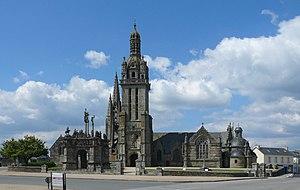
Vue d'ensemble de l'enclos paroissial de Pleyben, Finistère, Bretagne, France.Brezhoneg: Kloz iliz Pleiben, Penn-ar-Bed, Breizh. This building is classé au titre des Monuments Historiques. It is indexed in the Base Mérimée, a database of architectural heritage maintained by the French Ministry of Culture,
Un enclos paroissial est au sens strict une église entourée d'un placître voué ou non à un cimetière, que borne un mur d'enceinte. Les enclos paroissiaux sont caractéristiques de l'architecture religieuse rurale de la Basse-Bretagne et datent pour la plupart des XVIᵉ et XVIIᵉ siècles. Ils s'expliquent par la prospérité économique de la Bretagne, liée au commerce du lin et du chanvre à cette époque. Leur développement a aussi pour origine l'essor des foires liées aux grands événements de la vie liturgique, le contexte de la Contre-Réforme ainsi que l'importance du culte des saints locaux et des morts, témoins du syncrétisme breton.
L’enclos paroissial de Pleyben est un enclos paroissial situé dans la commune de Pleyben dans le Finistère autour de l'église Saint-Germain. L'église a été classée sur la liste des monuments historiques de 1846, le calvaire a été classé par liste en 1875 et l'ossuaire a été classé par arrêté du 21 décembre 1914.
Cet article recense les monuments historiques français classés en 1846.
Cet article recense les monuments historiques français classés en 1875.